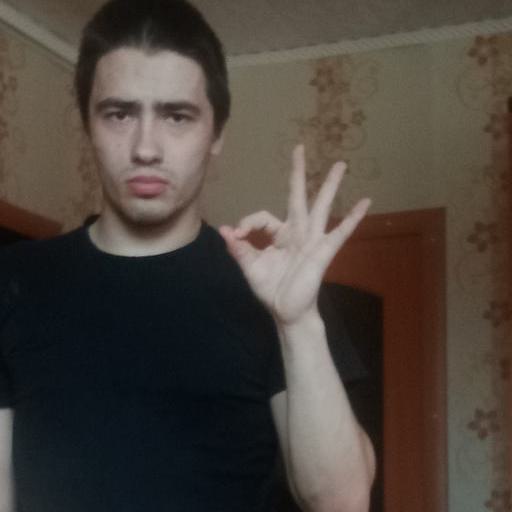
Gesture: ok